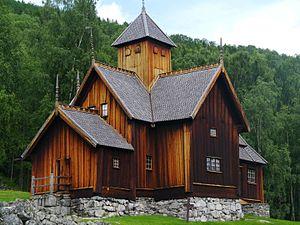
Une stavkirke ou stavkyrkje est une église médiévale en bois typique de la Norvège, bien que des fouilles laissent penser que d'autres églises de ce type aient pu exister ailleurs en Europe du Nord. On a répertorié environ 1 300 églises médiévales, dont 28 ont été sauvegardées en Norvège. On les appelle en français les « églises en bois debout » car des mâts ou poteaux sont utilisés pour soutenir le toit et l'élévation de la nef, mais aussi élever les murs.